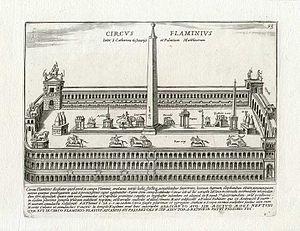
Un cirque, dans le monde romain, est un édifice public où étaient organisées des courses de chars et de chevaux attelés ou montés, voire des courses à pied, des combats de lutte ou de boxe, bien que ces spectacles d'athlétisme soient ordinairement réservés aux stades. Sous l'Empire, il y a un véritable engouement pour les chevaux et les courses, 64 jours par an étant consacrés aux jeux du cirque, contre 17 sous la République, chaque journée comprenant 24 épreuves, voire plus.